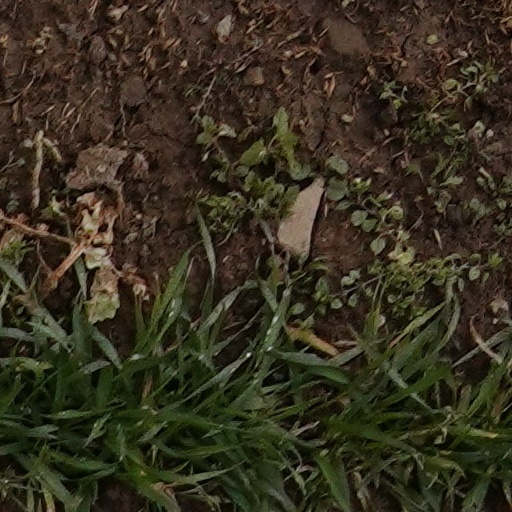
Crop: wheat